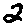
Label: 2